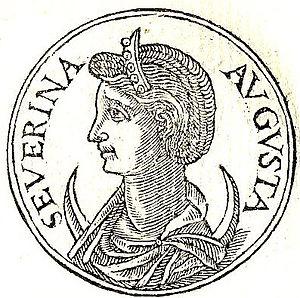
Marina Severa était impératrice de Rome et la première femme de l'empereur Valentinien Iᵉʳ. Elle était la mère de l'empereur Gratien. On ne connaît pas en réalité son nom complet.